Giacomo Bisiach

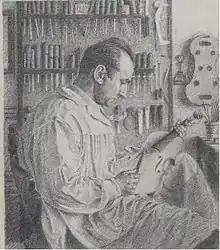
Giacomo Bisiach in his atelier ( sketch portrait of Benvenuto Disertori)

Giacomo Bisiach (Milan, 28 November 1900 – Venegono Superiore, 8 May 1995) was an Italian luthier.